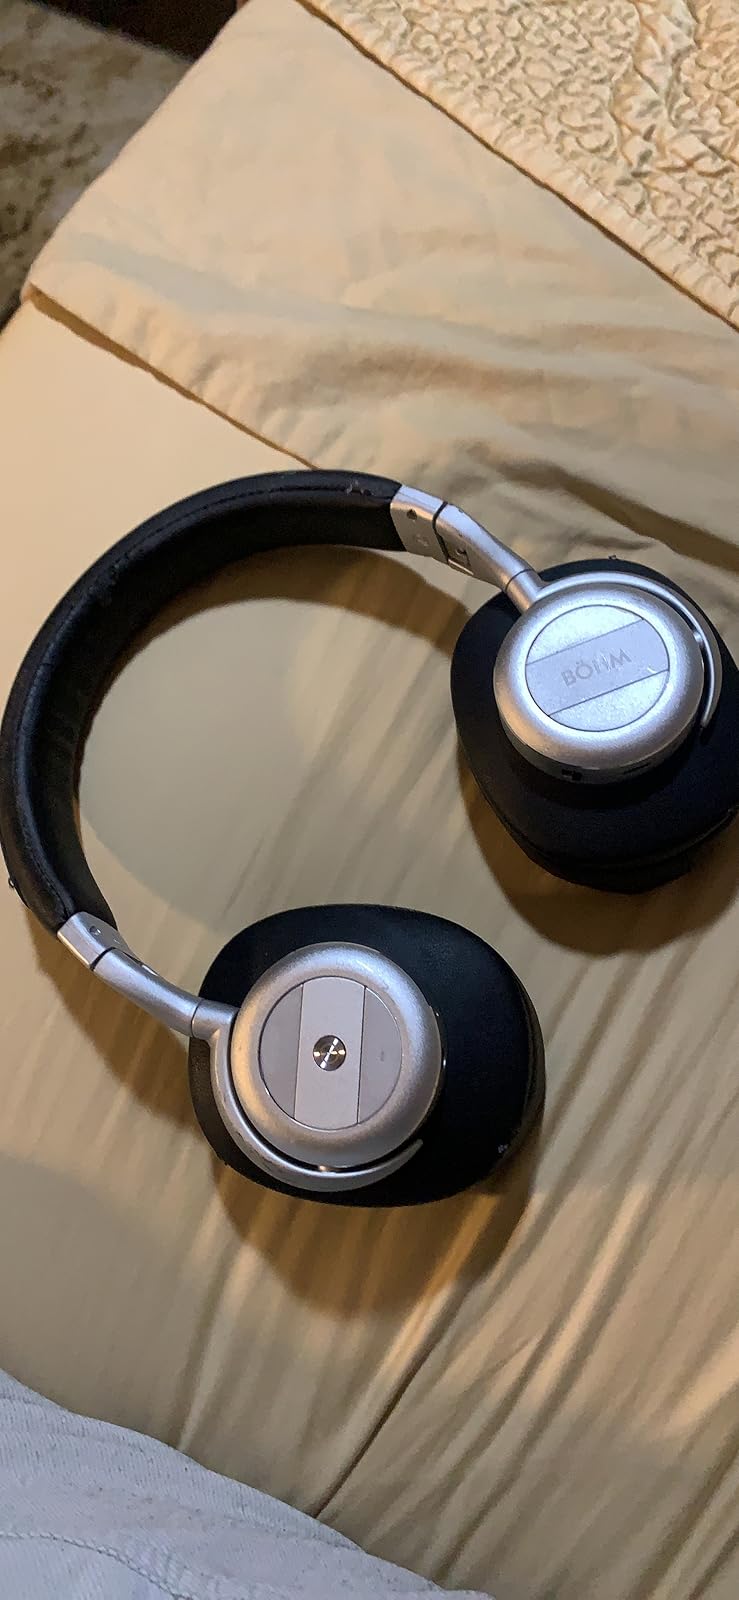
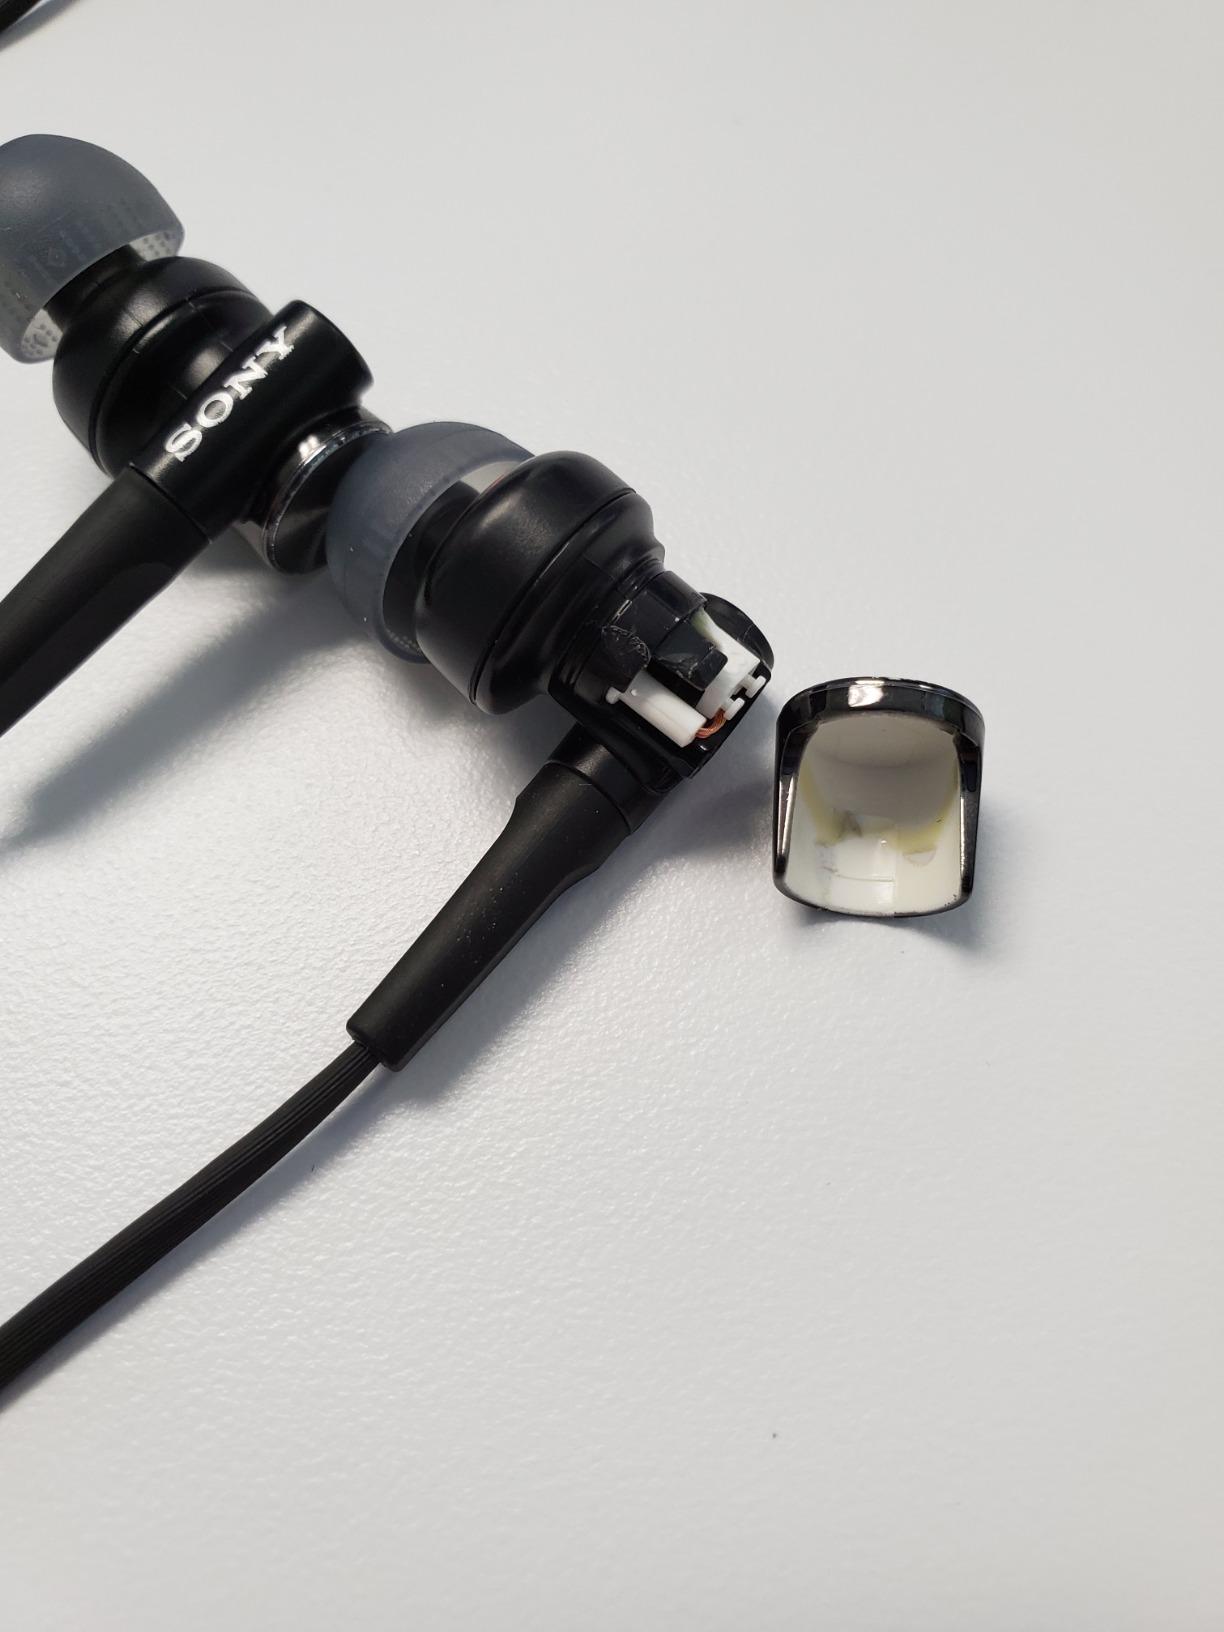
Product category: headphones
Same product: no